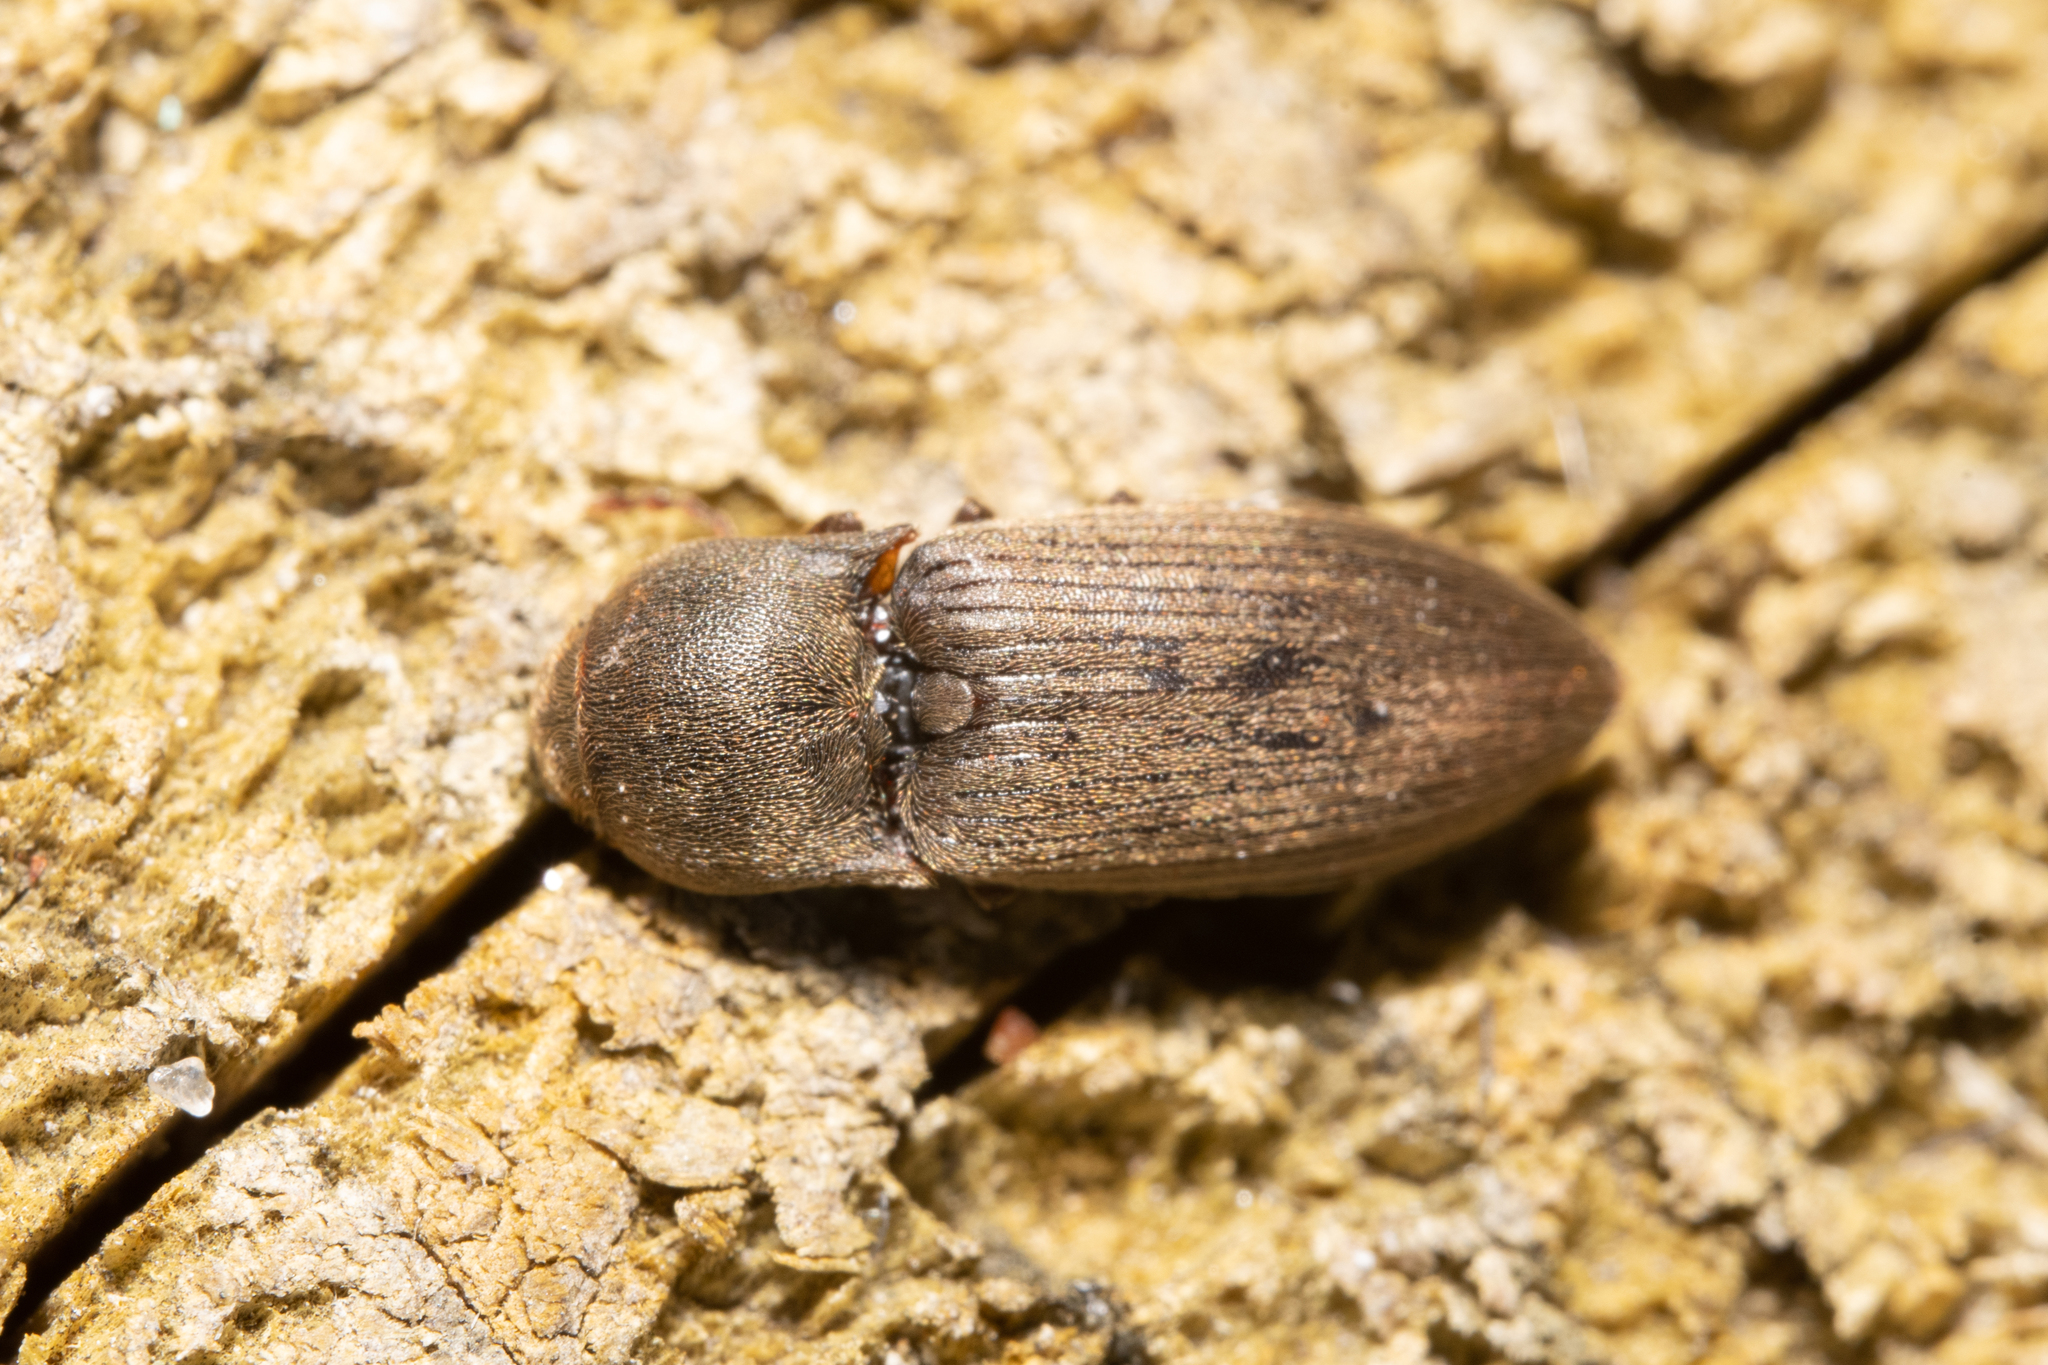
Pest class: clickbeetles_wireworms